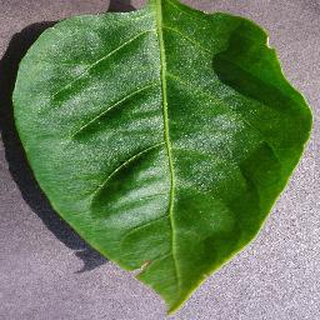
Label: healthy_bell_pepper